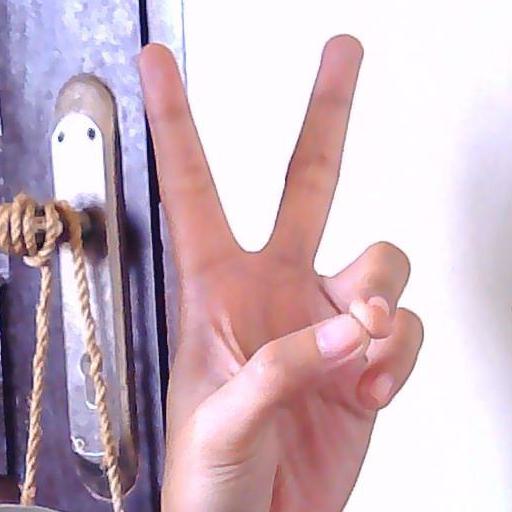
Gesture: peace